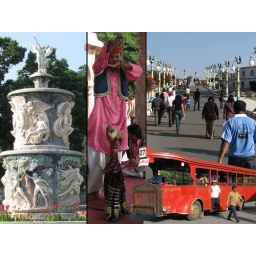
Angels fountain; Dancing leather doll; A road and a bus in RFC.